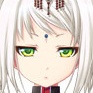
Portrait style: Anime Portrait